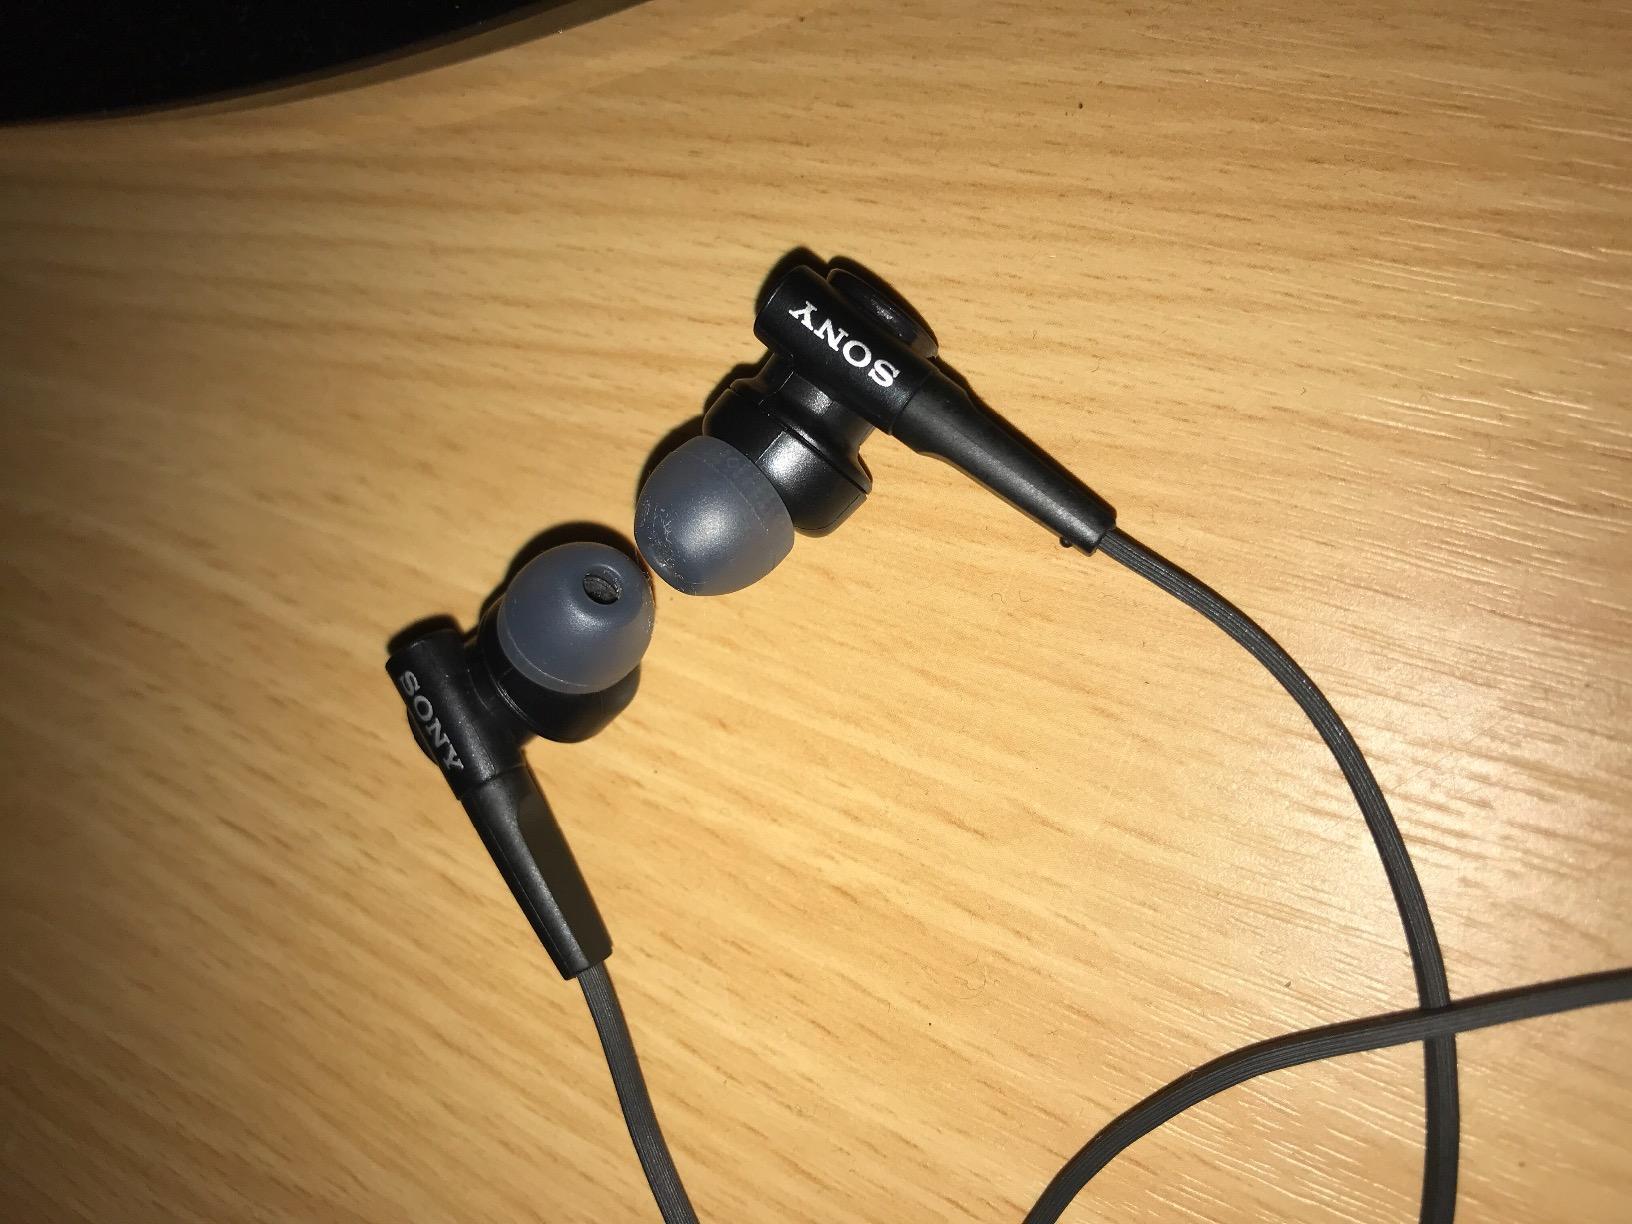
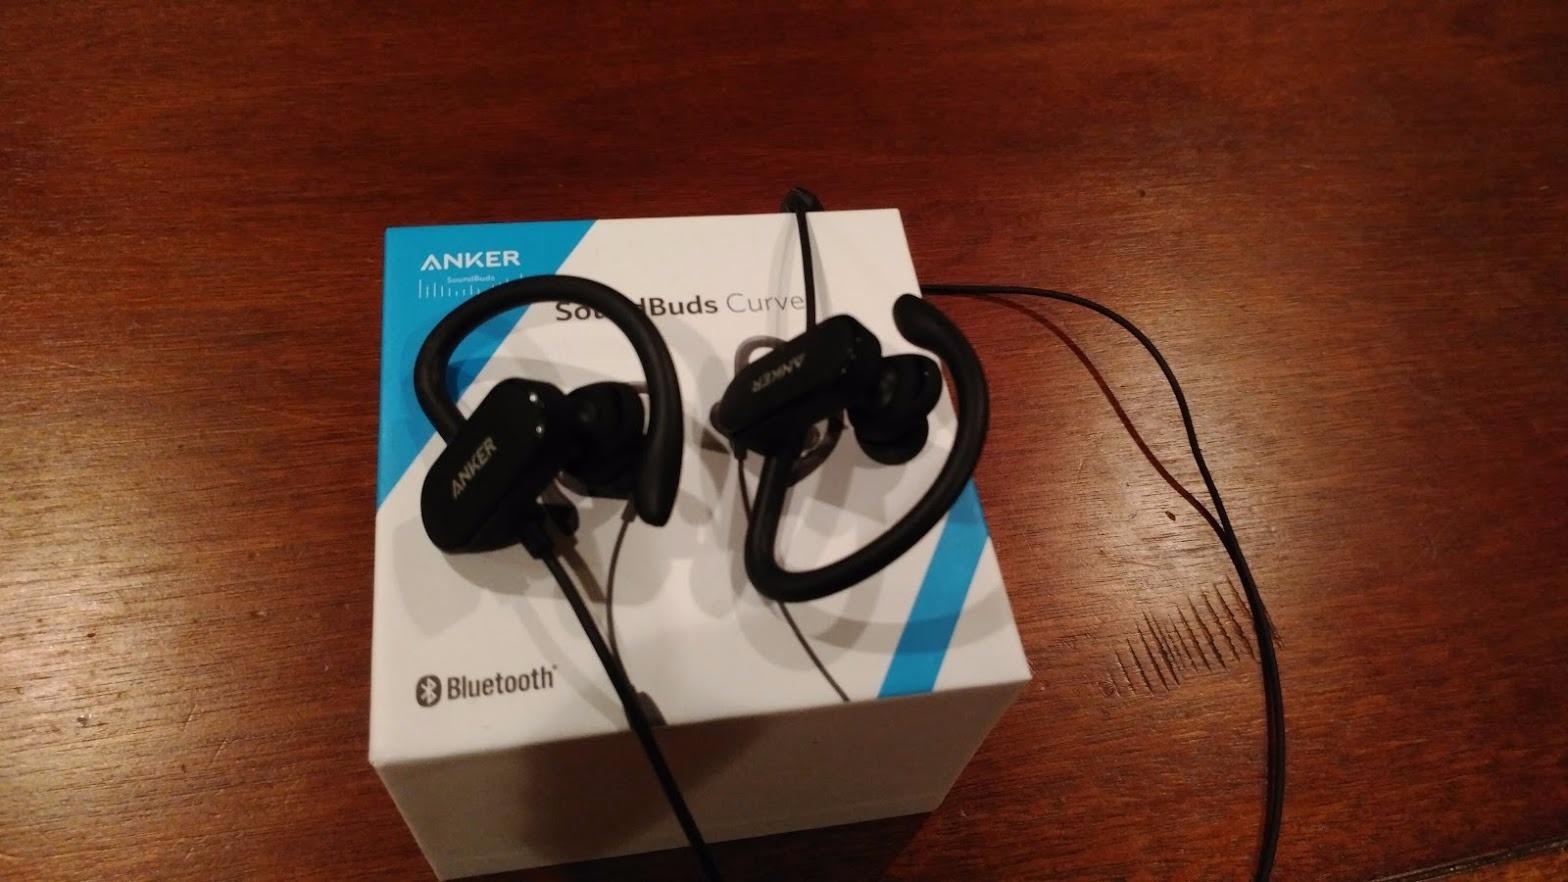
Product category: headphones
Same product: no